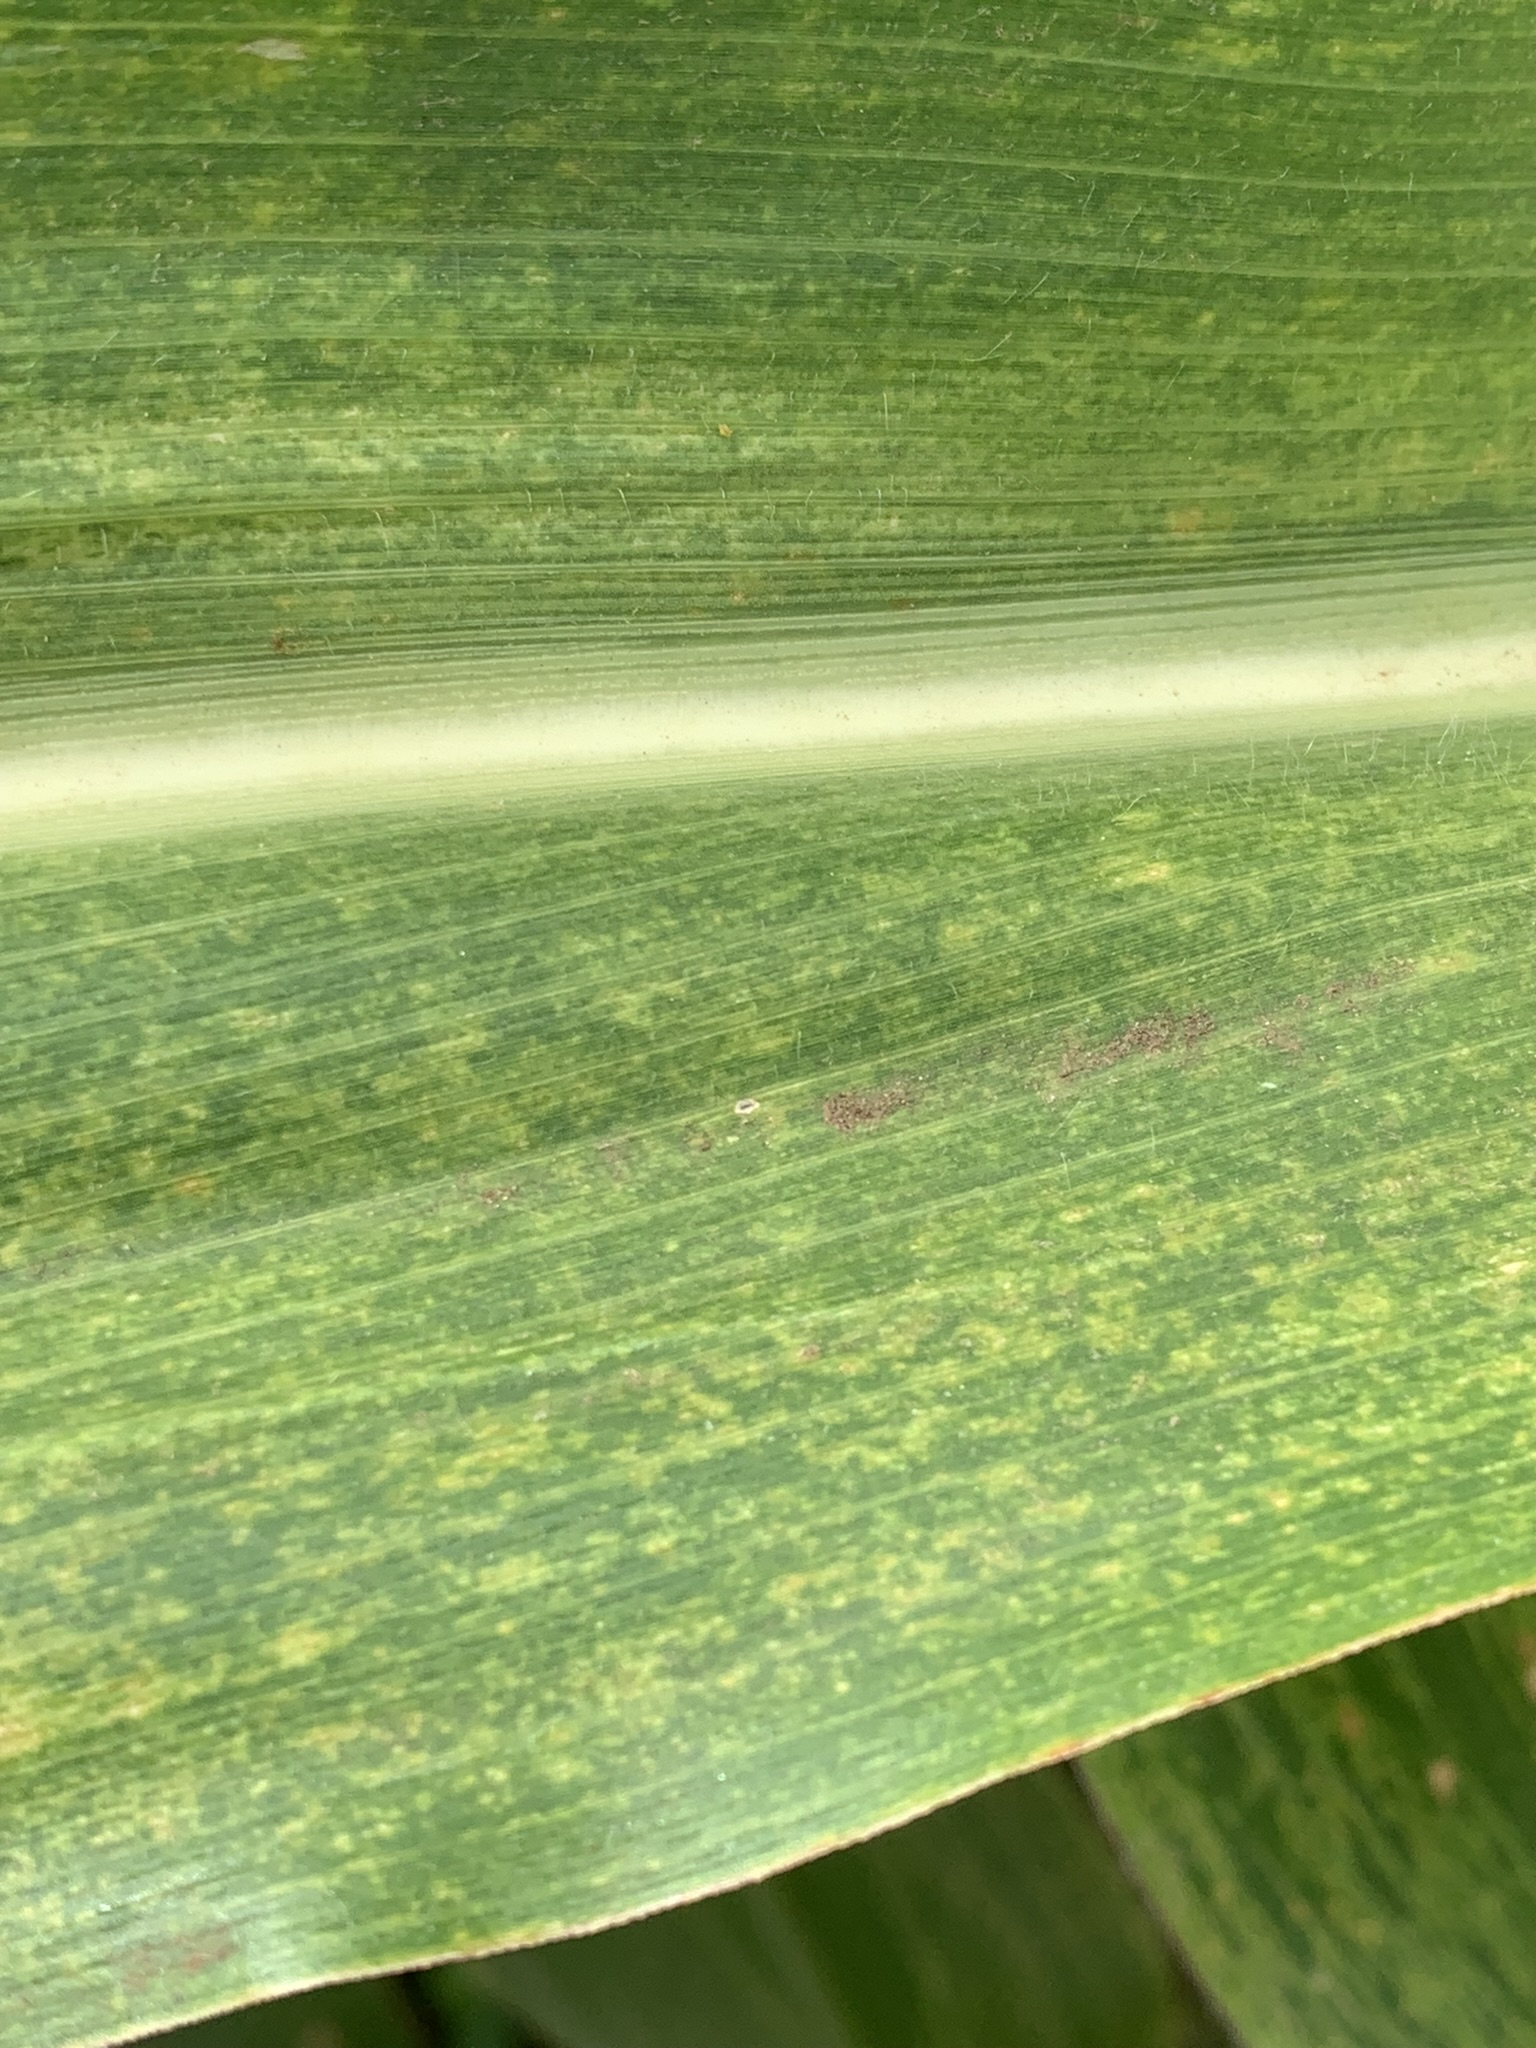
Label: MSV